Susanna Huovinen

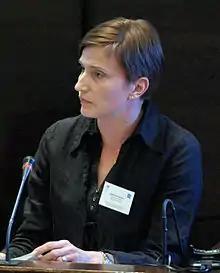
Huovinen in 2011

Krista Anri Susanna Huovinen (born 10 June 1972) is a Finnish politician of the Social Democratic Party and the Minister of Social Services between 2013 and 2015.